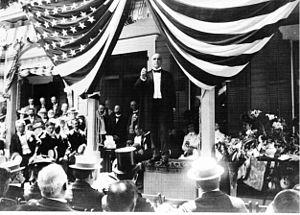
William McKinley en campagne Contents 1 Summary 2 Source 3 Licensing 4 Licensing 5 Original upload log Summary William McKinley en campagne, 1896 McKinley campaign speech. William McKinley making a campaign speech from his home in Canton, Ohio in 1896. Credit: National Museum of American History. Source Images of American Political History ( http://teachpol.tcnj.edu/amer_pol_hist/index.htm ) Licensing ""[...] All images are strongly believed to be in the public domain. They were obtained from non-copyrighted U.S. government holdings and publications and from published works with clearly expired copyrights. Thus there are absolutely no restrictions on their use. [...]"""